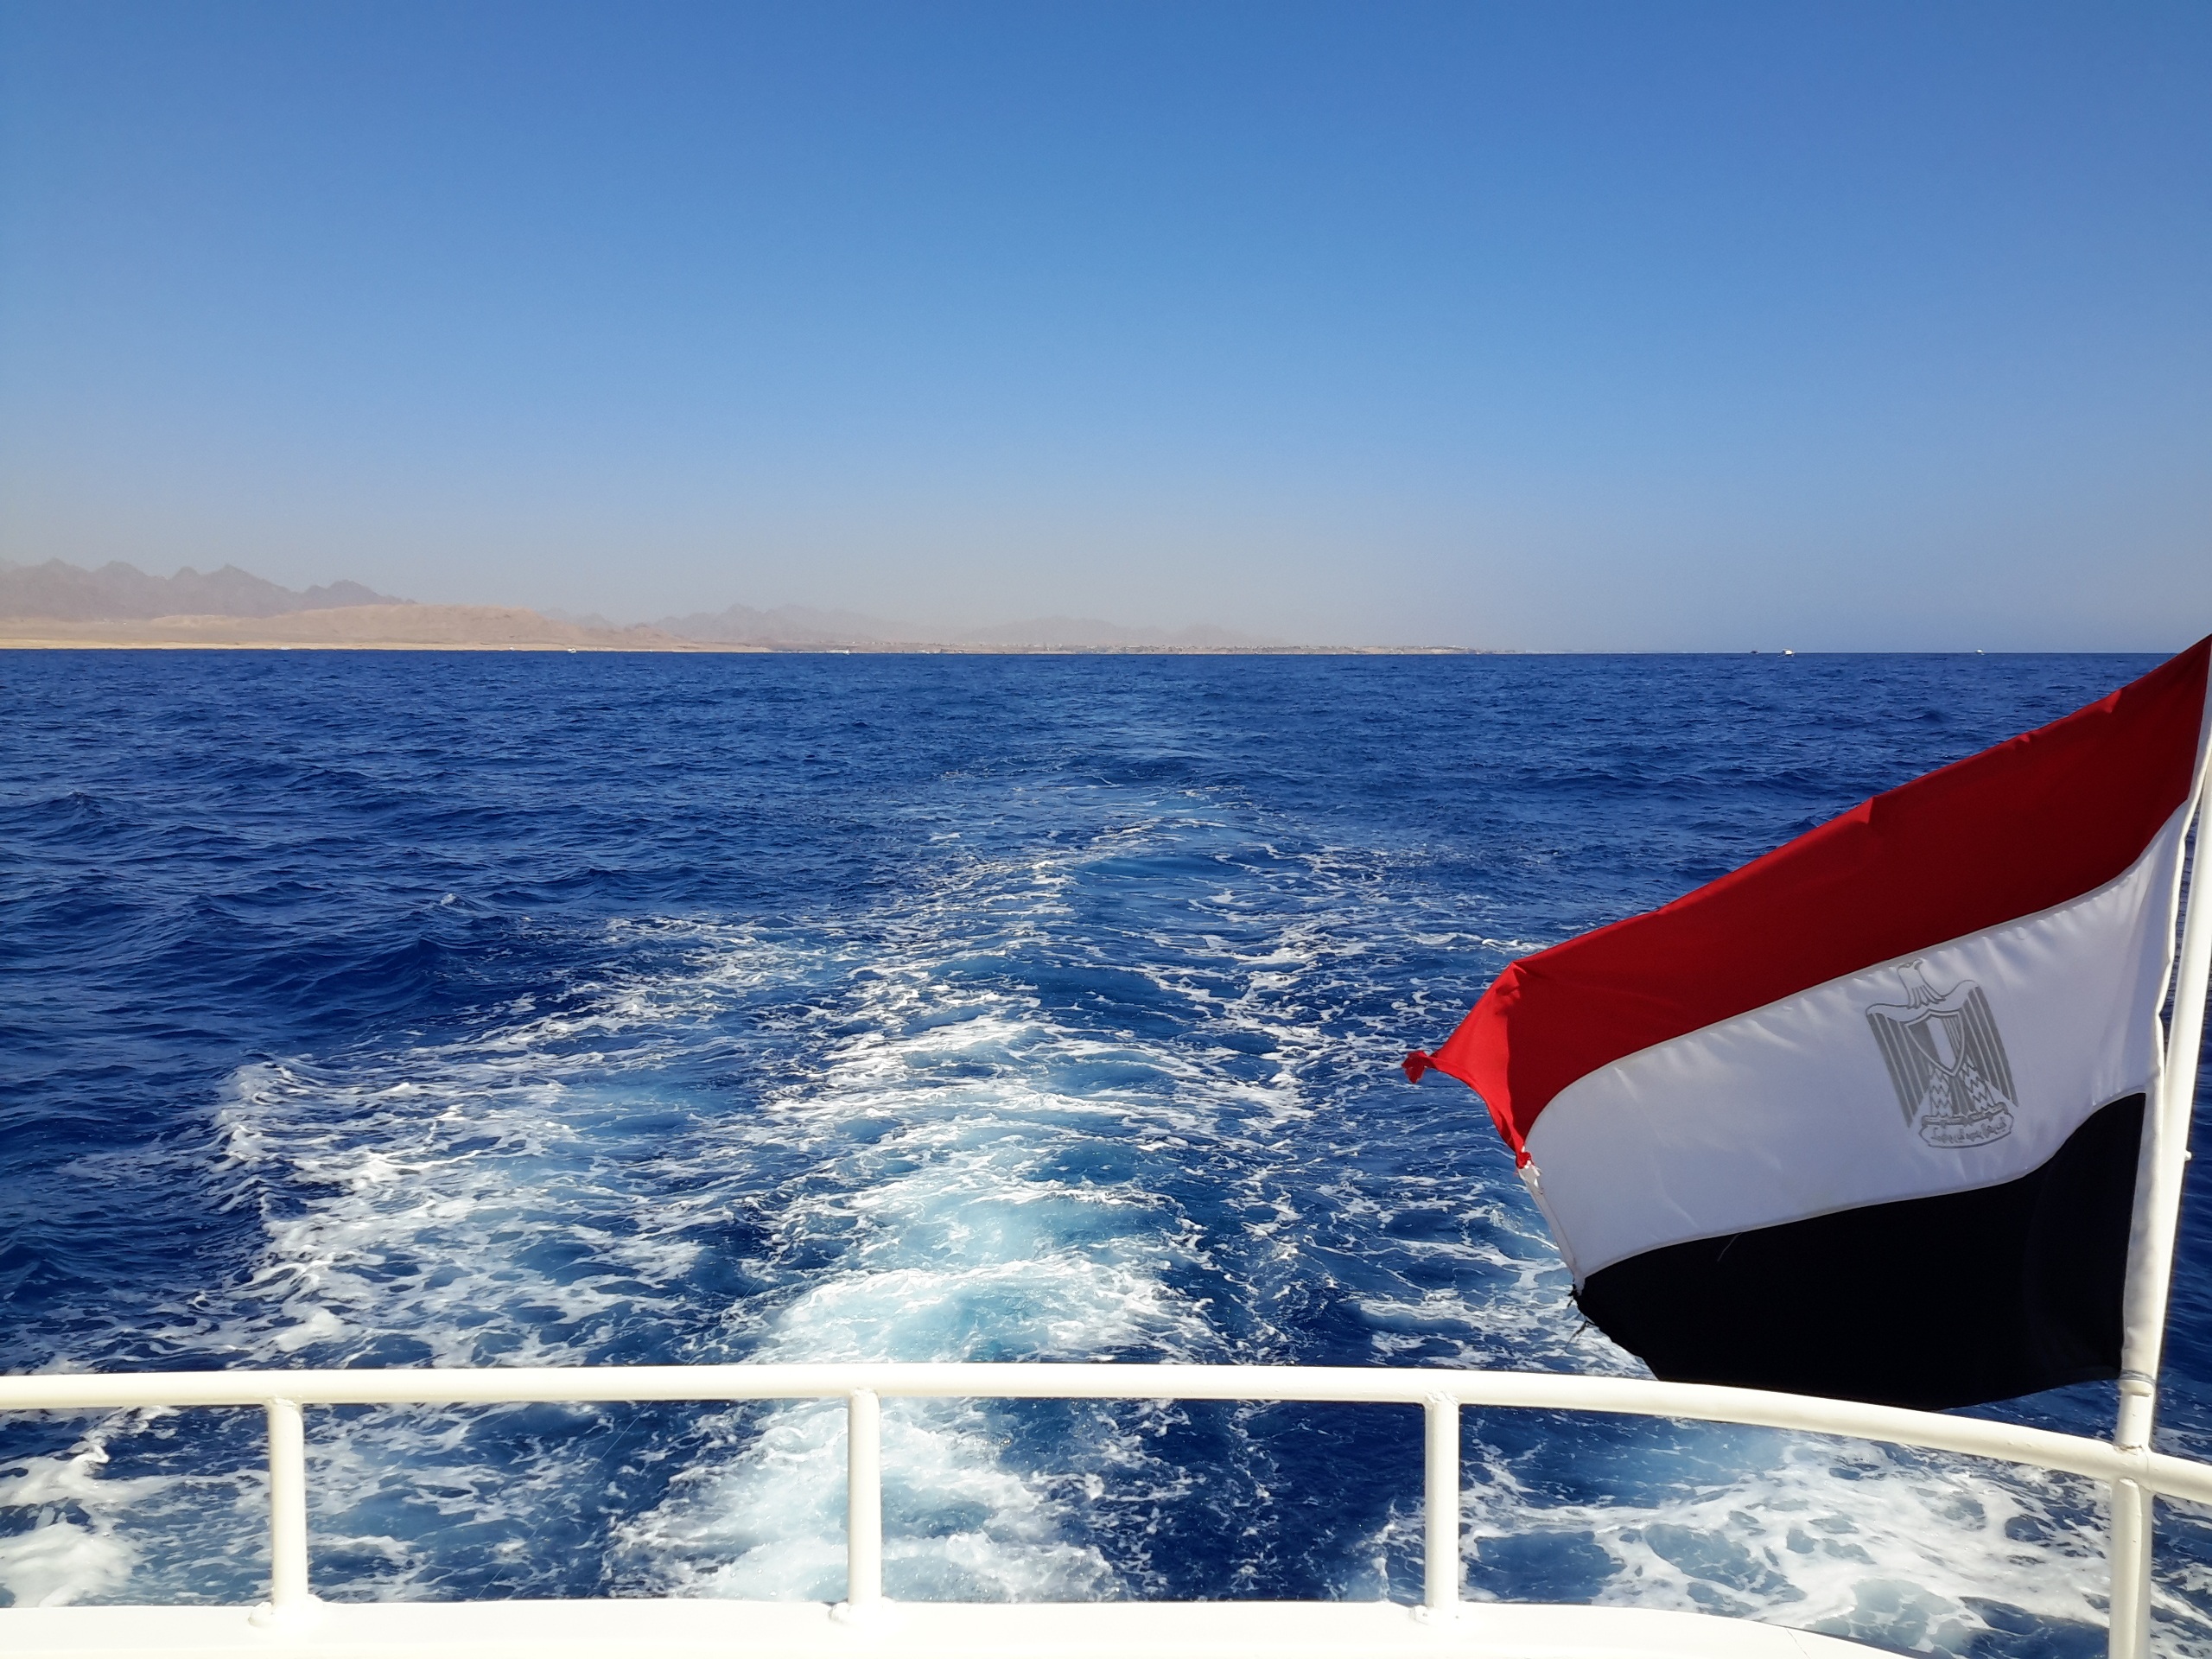
sea, ocean, horizon, boat, vehicle, journey, sailing, seascape, sailboat, stroll, sail, boat trip, flag of egypt, on a yacht